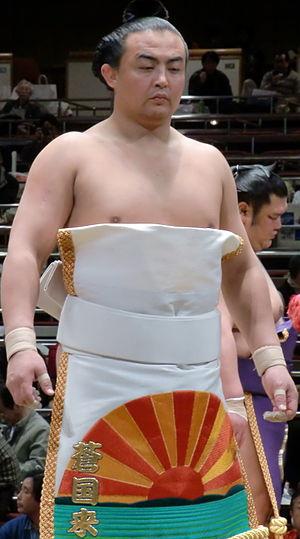
Sōkokurai Eikichi, né le 9 janvier 1984 sous le nom d'Enhetubuxin, est un lutteur sumo originaire de Mongolie-intérieure. C'est le seul Chinois à avoir atteint la première division makuuchi. D'origine mongole, il fait ses débuts professionnels en 2003 et est promu en première division en septembre 2010. En avril 2011, il reçoit l'ordre de l'association japonaise de sumo de se retirer après son implication dans une affaire de combats arrangés. Niant sa culpabilité, il refuse de s'exécuter et est exclu du sumo professionnel. Cependant, en mars 2013, son exclusion est annulée par le tribunal du district de Tokyo et après que l'association de sumo n'ait pas souhaité faire appel de la décision, il réapparaît sur le banzuke en juillet 2013 au Nagoya basho, reprenant son rang de maegashira #15. Le plus haut rang qu'il ait atteint est celui de maegashira 4 en mars 2016.